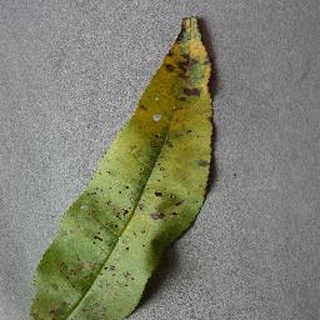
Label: peach_bacterial_spot